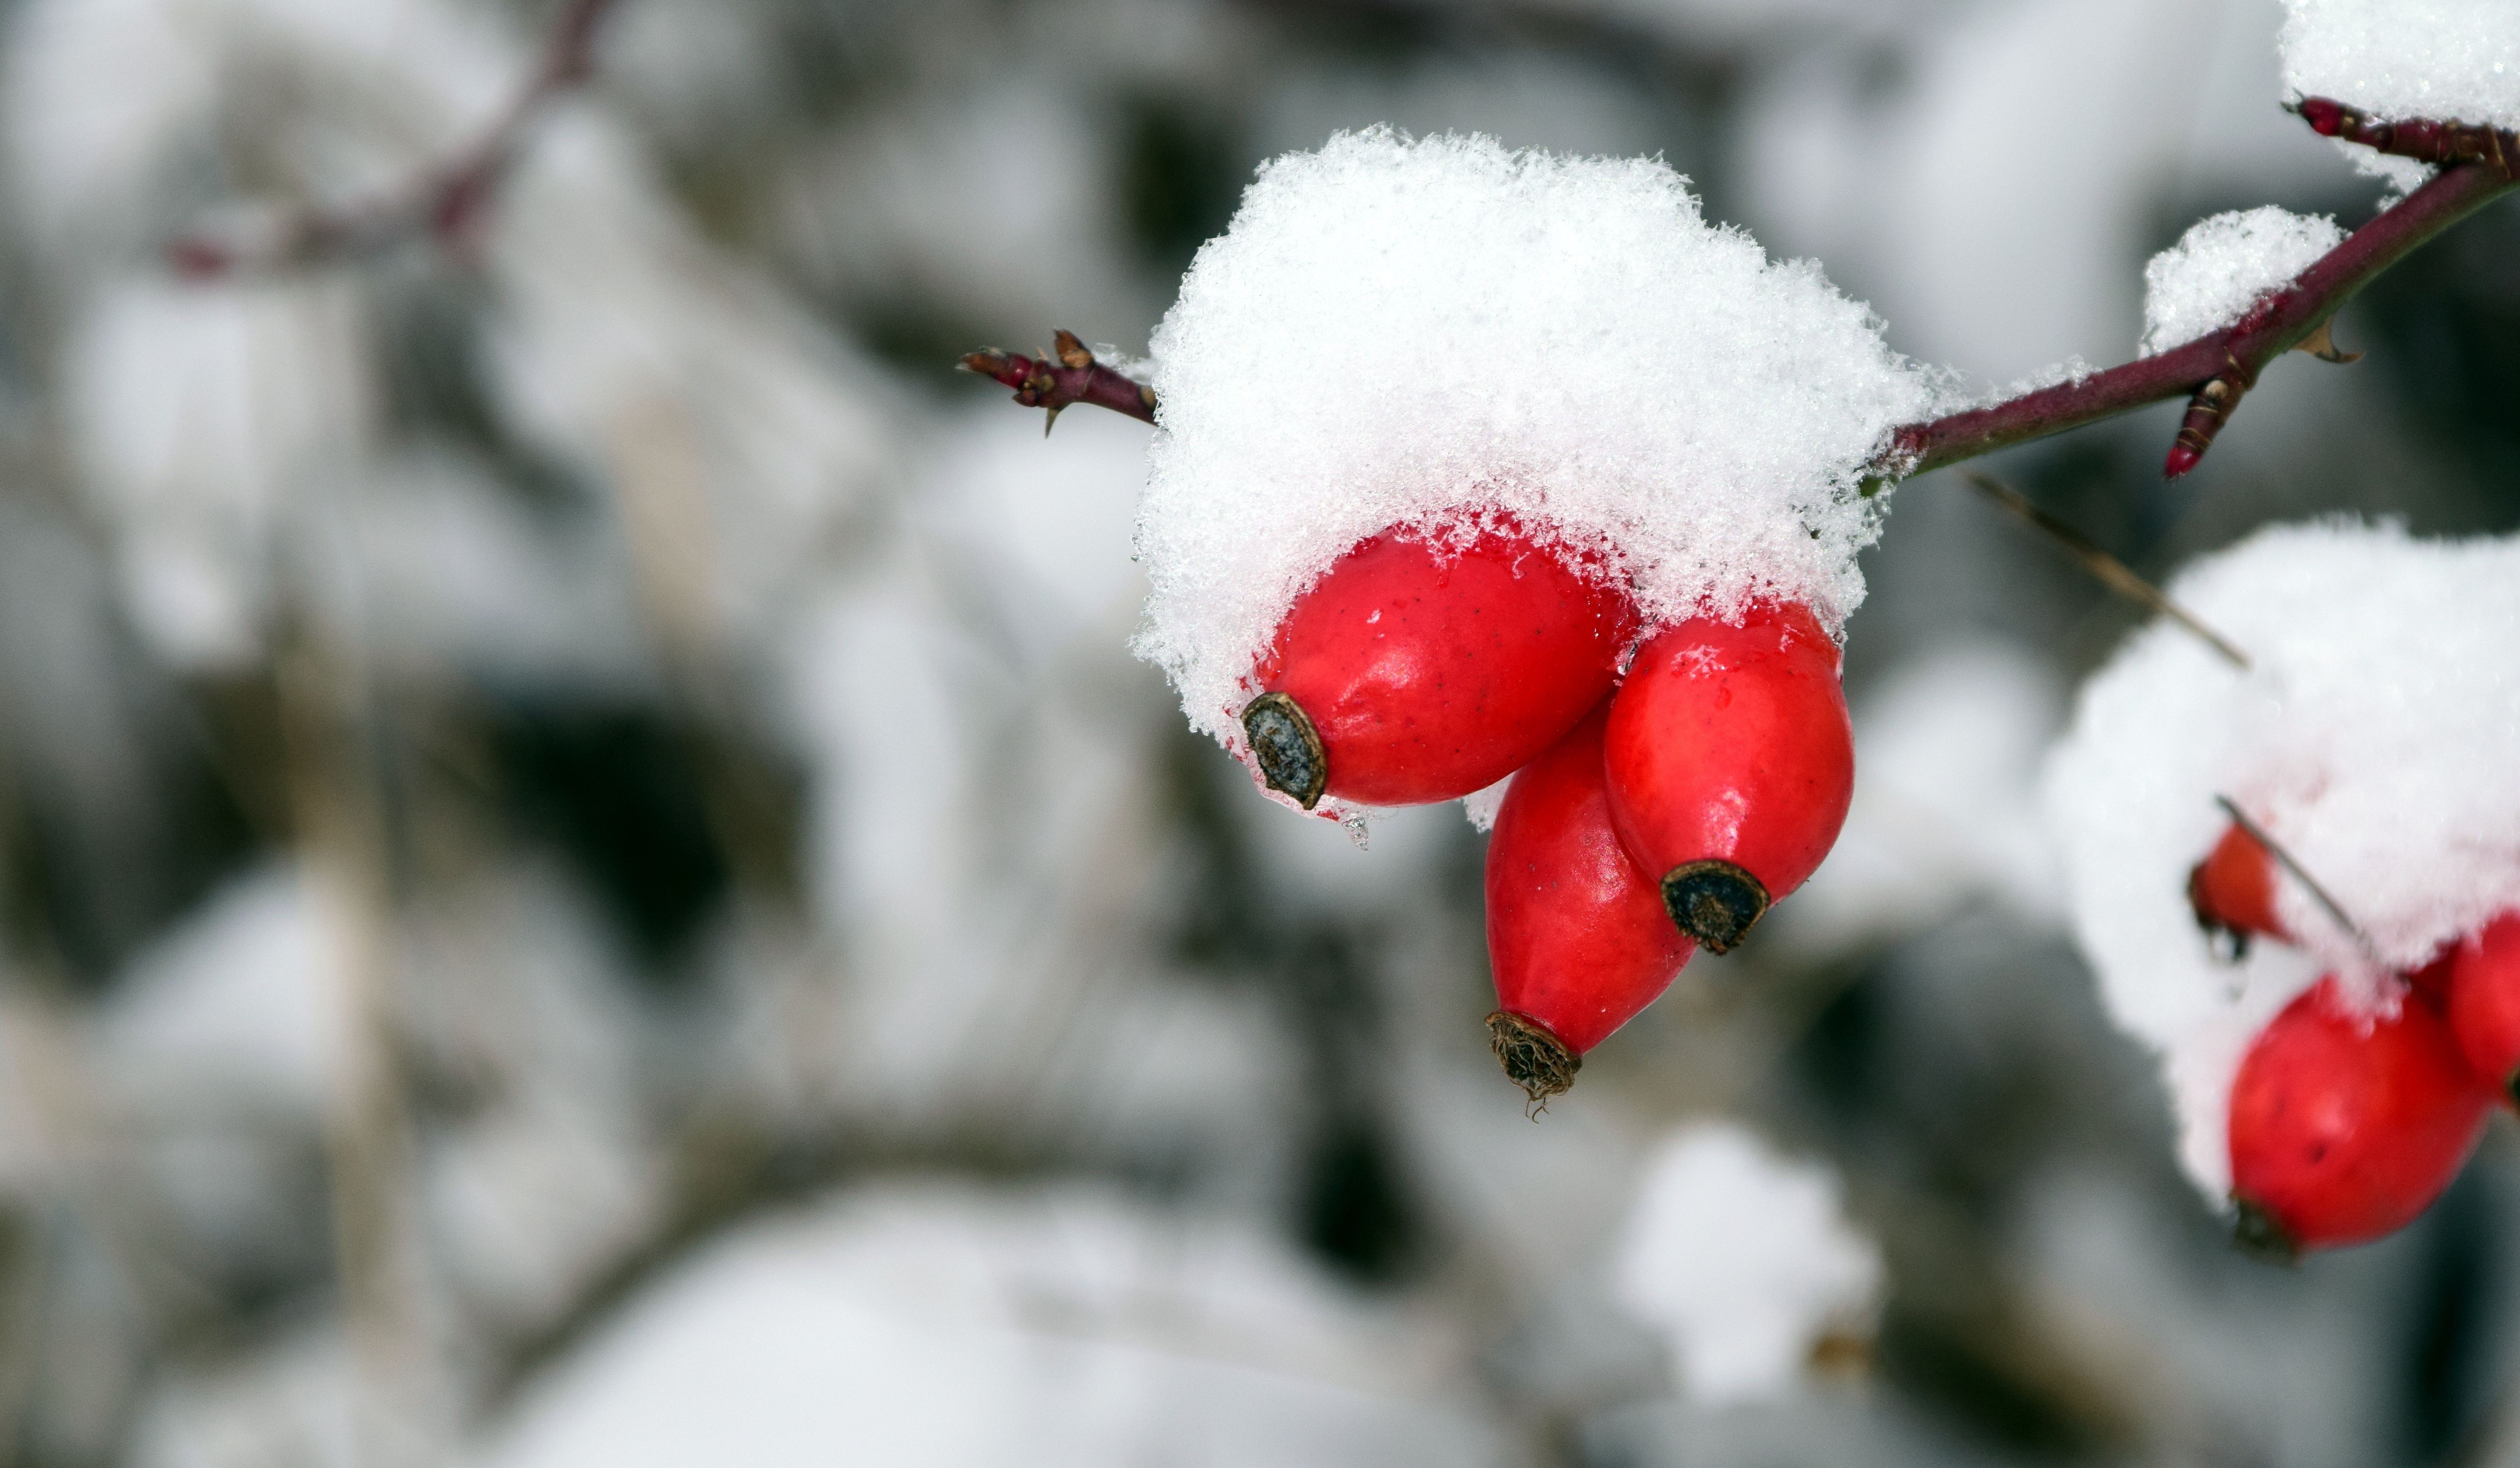
nature, branch, blossom, snow, cold, winter, plant, white, leaf, flower, petal, frost, bush, ice, spring, red, weather, frozen, flora, season, close up, iced, icy, wintry, freezing, rose hip, snow cover, macro photography